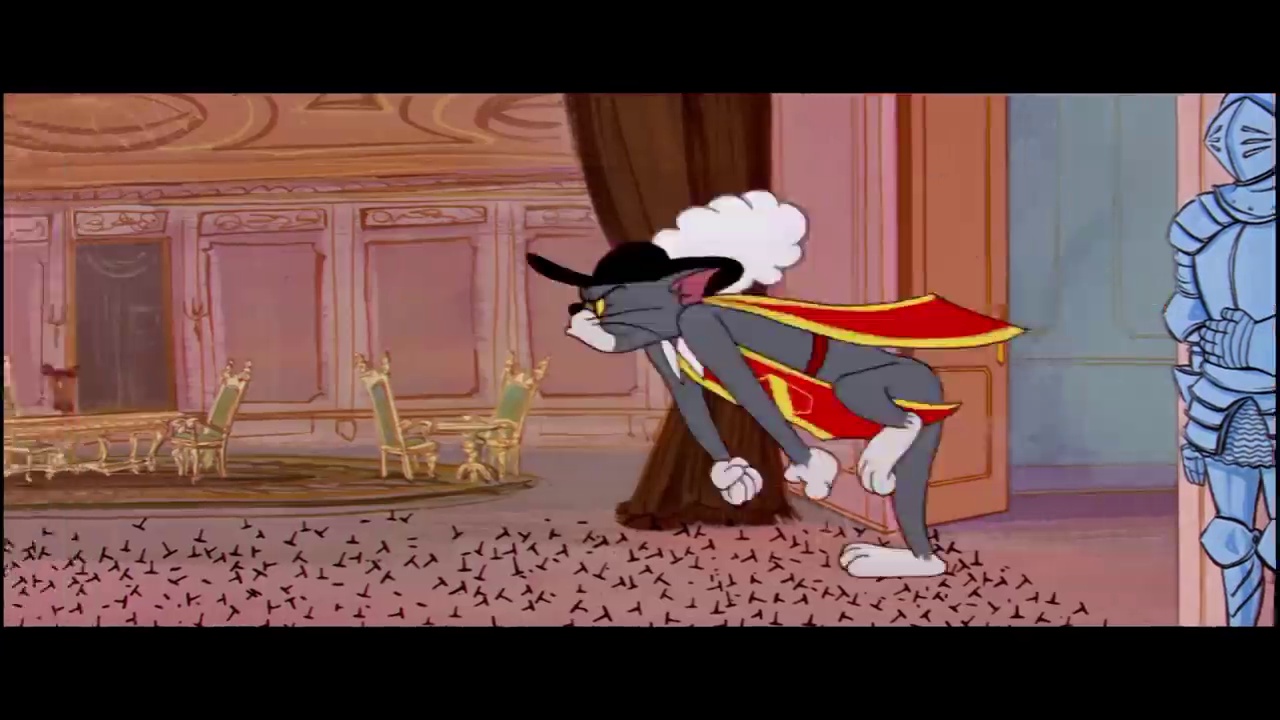
Portrait style: Cartoon Portrait